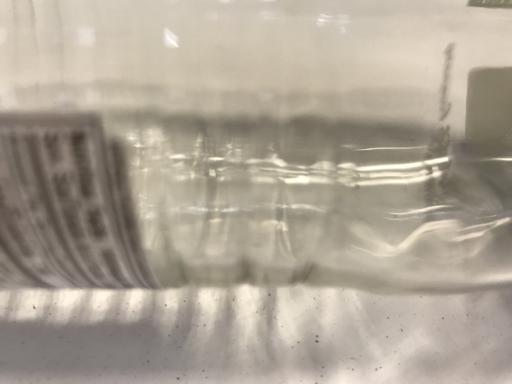
Label: plastic